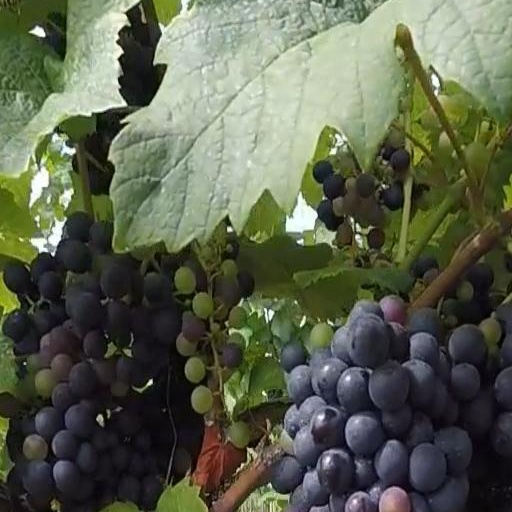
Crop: grape